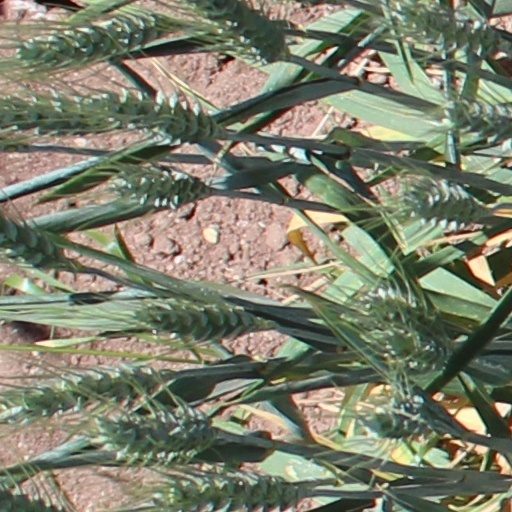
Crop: wheat